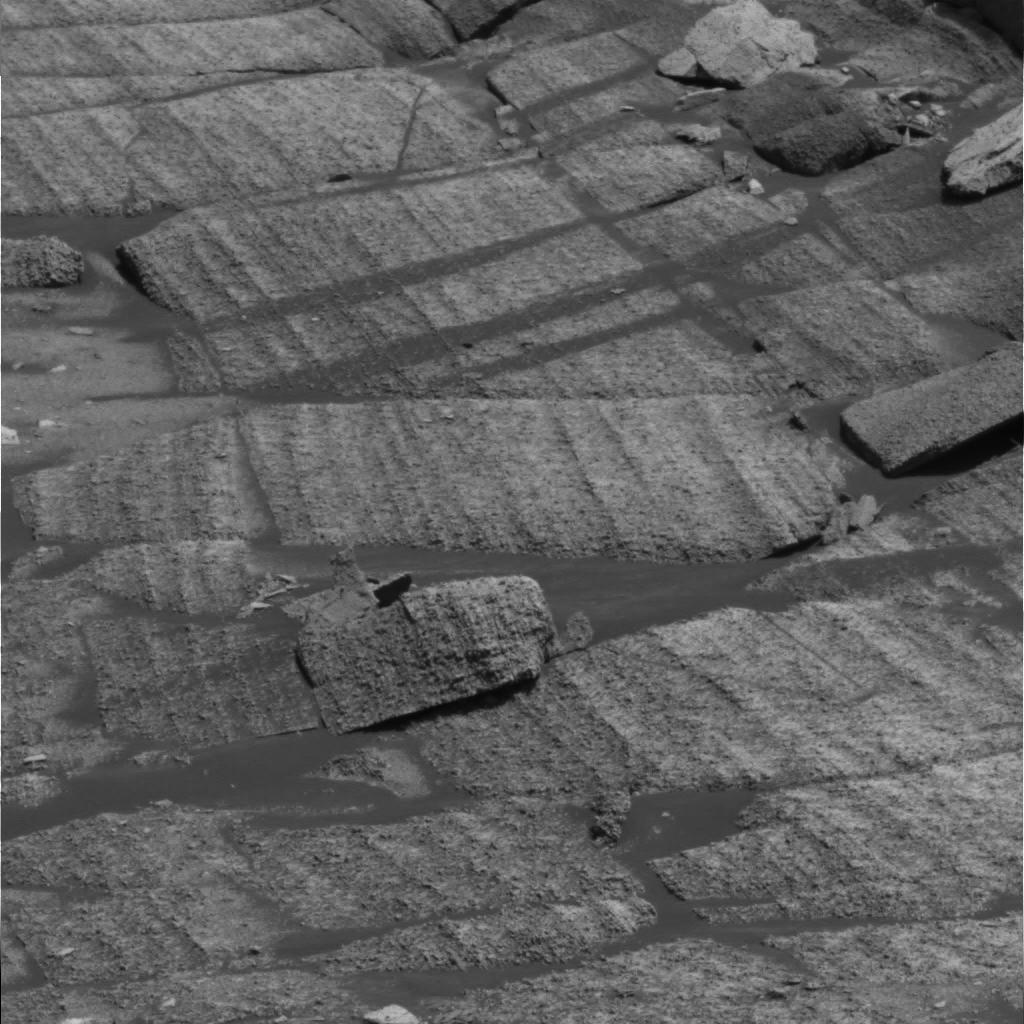
Surface features visible: Rock Outcrops, Clasts, Rock (Linear Features), Soil, Nearby Surface